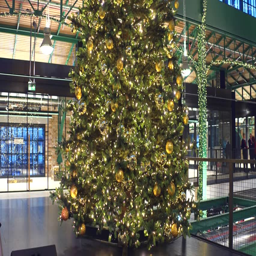
decorated christmas tree in the shopping mall .